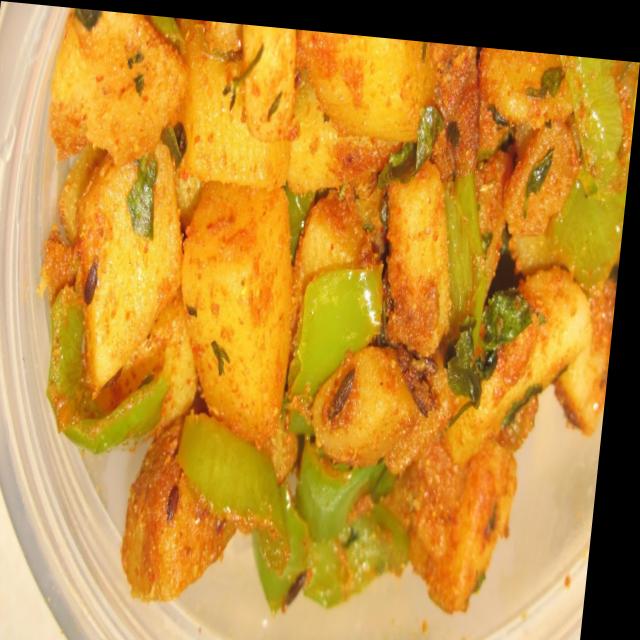
Dish: aloo_masala